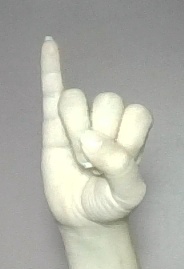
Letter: meem